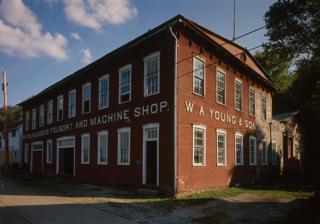
Building: W. A. Young and Sons Foundry and Machine Shop
Country: United States of America
Year built: 1900
United States historic place W. A. Young and Sons Foundry and Machine Shop U.S. National Register of Historic Places U.S. National Historic Landmark U.S. Historic district Contributing property Show map of Pennsylvania Show map of the United States Location 116 Water St., Rices Landing, Pennsylvania Coordinates 39°56′57″N 79°59′54.7″W / 39.94917°N 79.998528°W / 39.94917; -79.998528 Built 1900 ( 1900 ) Part of Rice's Landing Historic District ( ID92001723 ) NRHP reference No. 100000839 Significant dates Added to NRHP December 23, 2016 Designated NHL December 23, 2016 Designated CP December 24, 1992 The W. A. Young and Sons Foundry and Machine Shop is a historic industrial facility at 116 Water Street in Rices Landing, Pennsylvania .  Founded in 1900 and operating until 1965, it is one of the best-preserved examples of an early 20th-century small industrial machine shop in the nation. It was designated a National Historic Landmark in 2016. Description and history The Young Foundry and Machine Shop is located in the village of Rices Landing, on the south side of the Monongahela River in rural southwestern Pennsylvania.  It is set on the south side of Water Street, which separates most of the property from the river.  The shop is a complex of three interconnected wood-frame structures, which are basically utilitarian and vernacular in appearance, with a gabled roof and clapboarded exterior.  The Front Shop, the largest building, houses the main machine shop on the ground floor and the Pattern Shop on the second floor.  Attached to the rear of this building are two smaller ones, housing the Foundry and the "Back Shop".  Tools and equipment are arranged by function, in order to maximize flexibility. In the late 19th century, Rice's Landing was a prosperous shipment point for the region.  In 1900 William A. Young built the foundry and machine shop purchased that year.  He established a small foundry and metal machine shop on the premises.  The foundry operated until the 1930s, when Young closed it, unable to compete with larger and more efficient operations.  The shop remained in operation until 1965, operated after Young's death in 1940 by his two sons.  The building and its entire suite of tools, patterns, and records, was acquired by the Greene County Historical Society in 1985.  It sold the property in 2009 to the Steel Industry Heritage Corporation, which has undertaken preservation of the site. See also List of National Historic Landmarks in Pennsylvania National Register of Historic Places listings in Greene County, Pennsylvania References